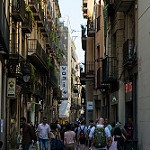
Scene: Outdoor